James Howard Pollak Jr.

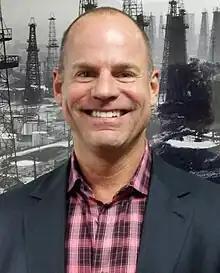
Jim Pollak

James Howard Pollak Jr. (born October 6, 1963) is a retired cyclist who competed in the 1992 Summer Olympics.